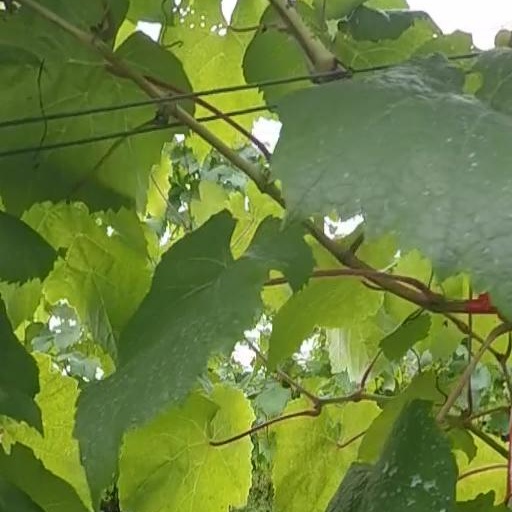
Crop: grape